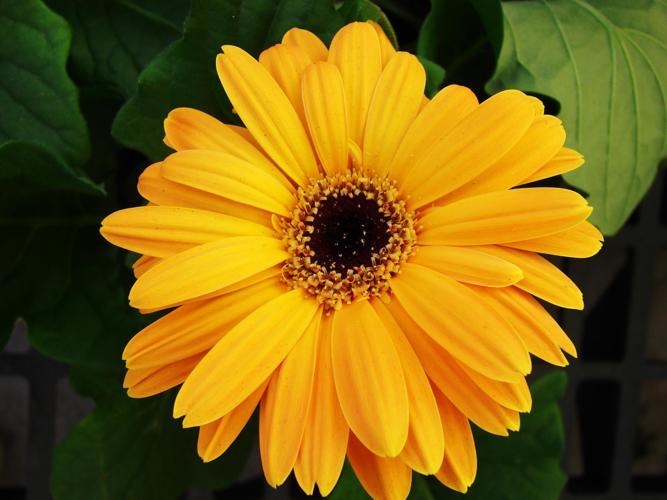
Label: barbeton daisy